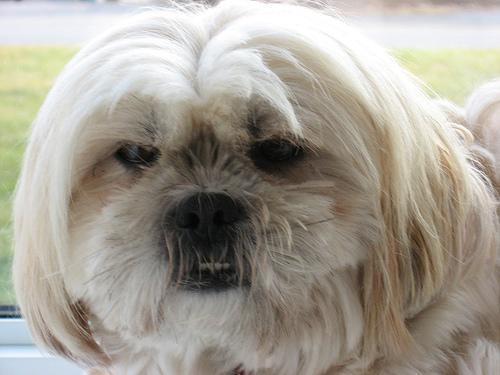
Lhasa